History of the Philippines

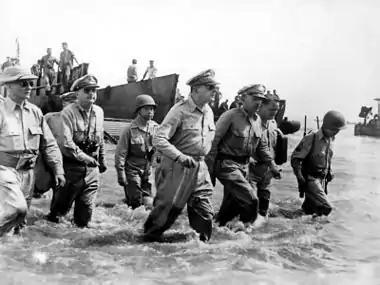
Leyte Landing of General Douglas MacArthur to liberate the Philippines from the Empire of Japan

A Constitutional Convention was convened in Manila on July 30, 1934. On February 8, 1935, the 1935 Constitution of the Republic of the Philippines was approved by the convention by a vote of 177 to 1. The constitution was approved by President Franklin D. Roosevelt on March 23, 1935, and ratified by popular vote on May 14, 1935.